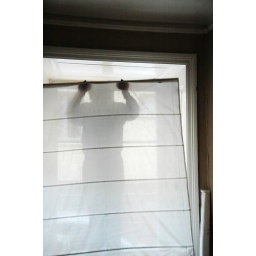
the evening spreads its sail against the sky